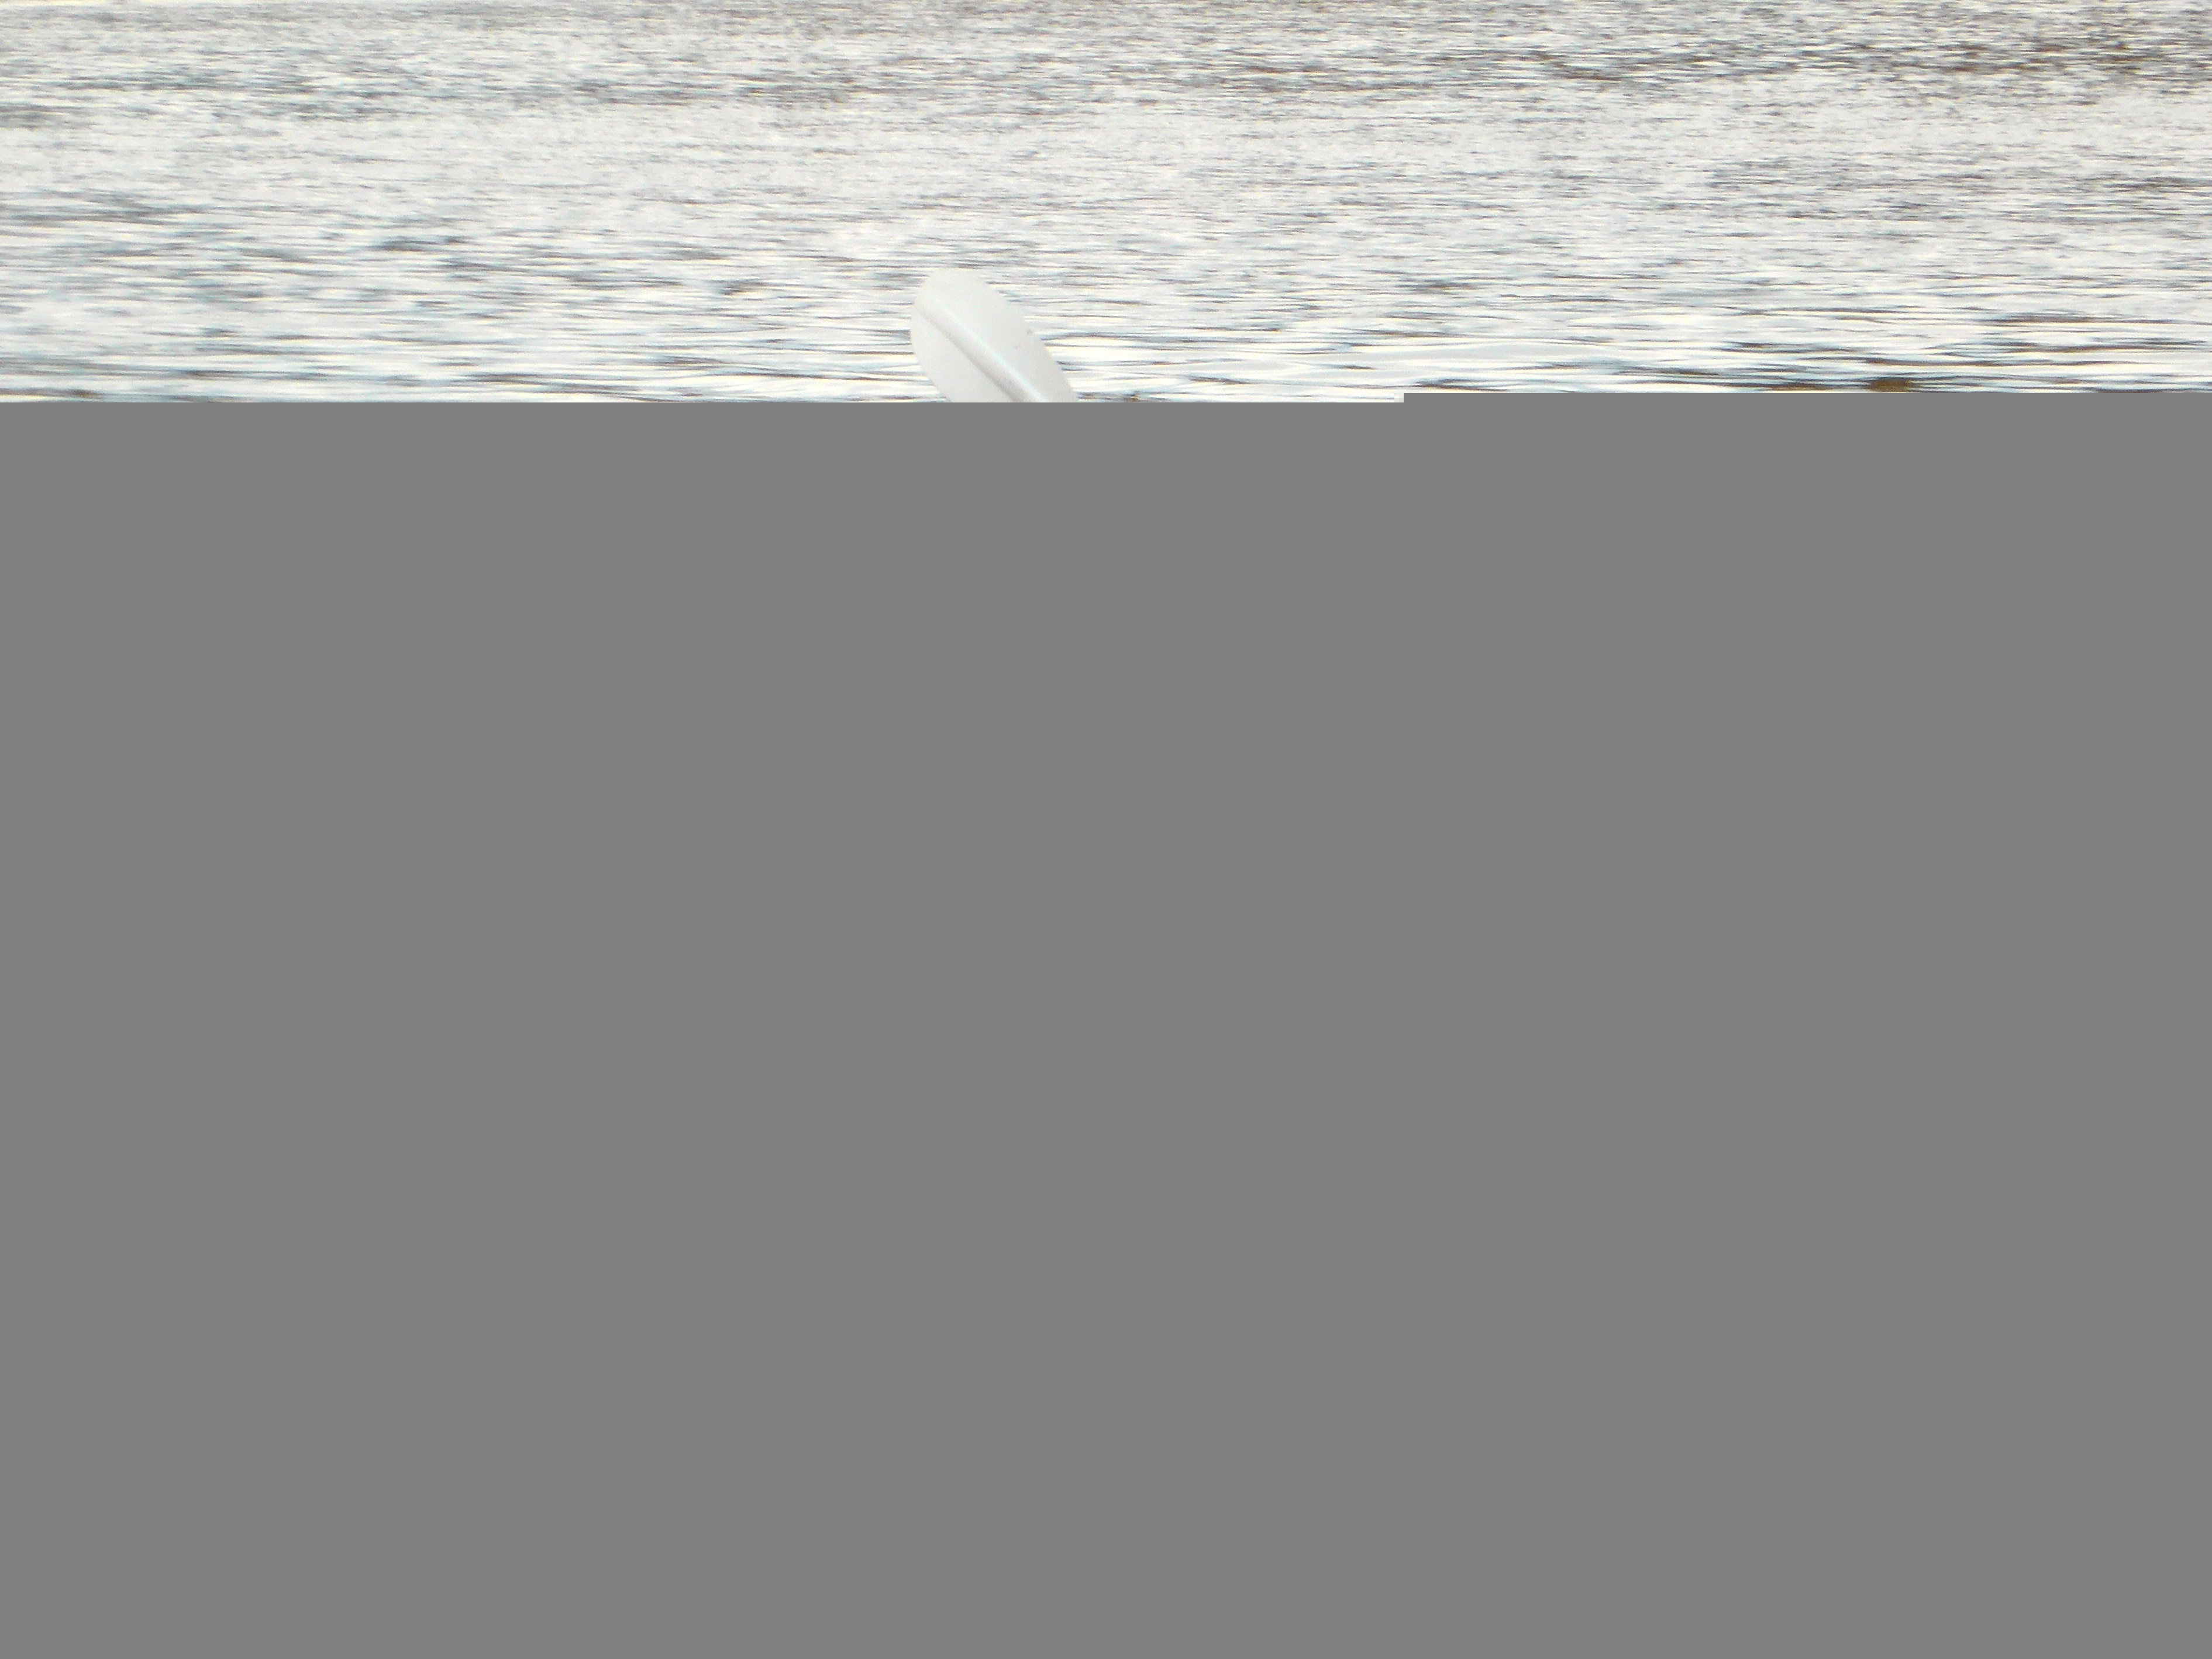
sport, boat, adventure, paddle, vehicle, journey, action, training, exercise, together, kayak, activity, sports equipment, outdoors, fun, boating, teamwork, kayaking, watercraft, togetherness, active, strength, paddlers, canoeing, excitement, recreational, sea kayak, watercraft rowing, canoe sprint